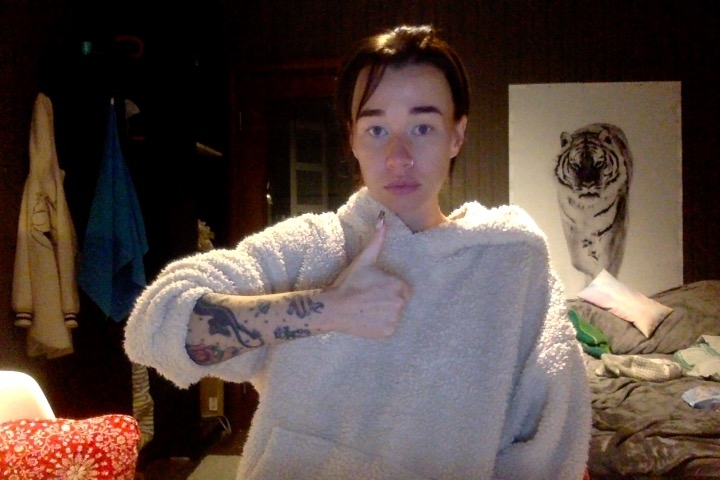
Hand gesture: like